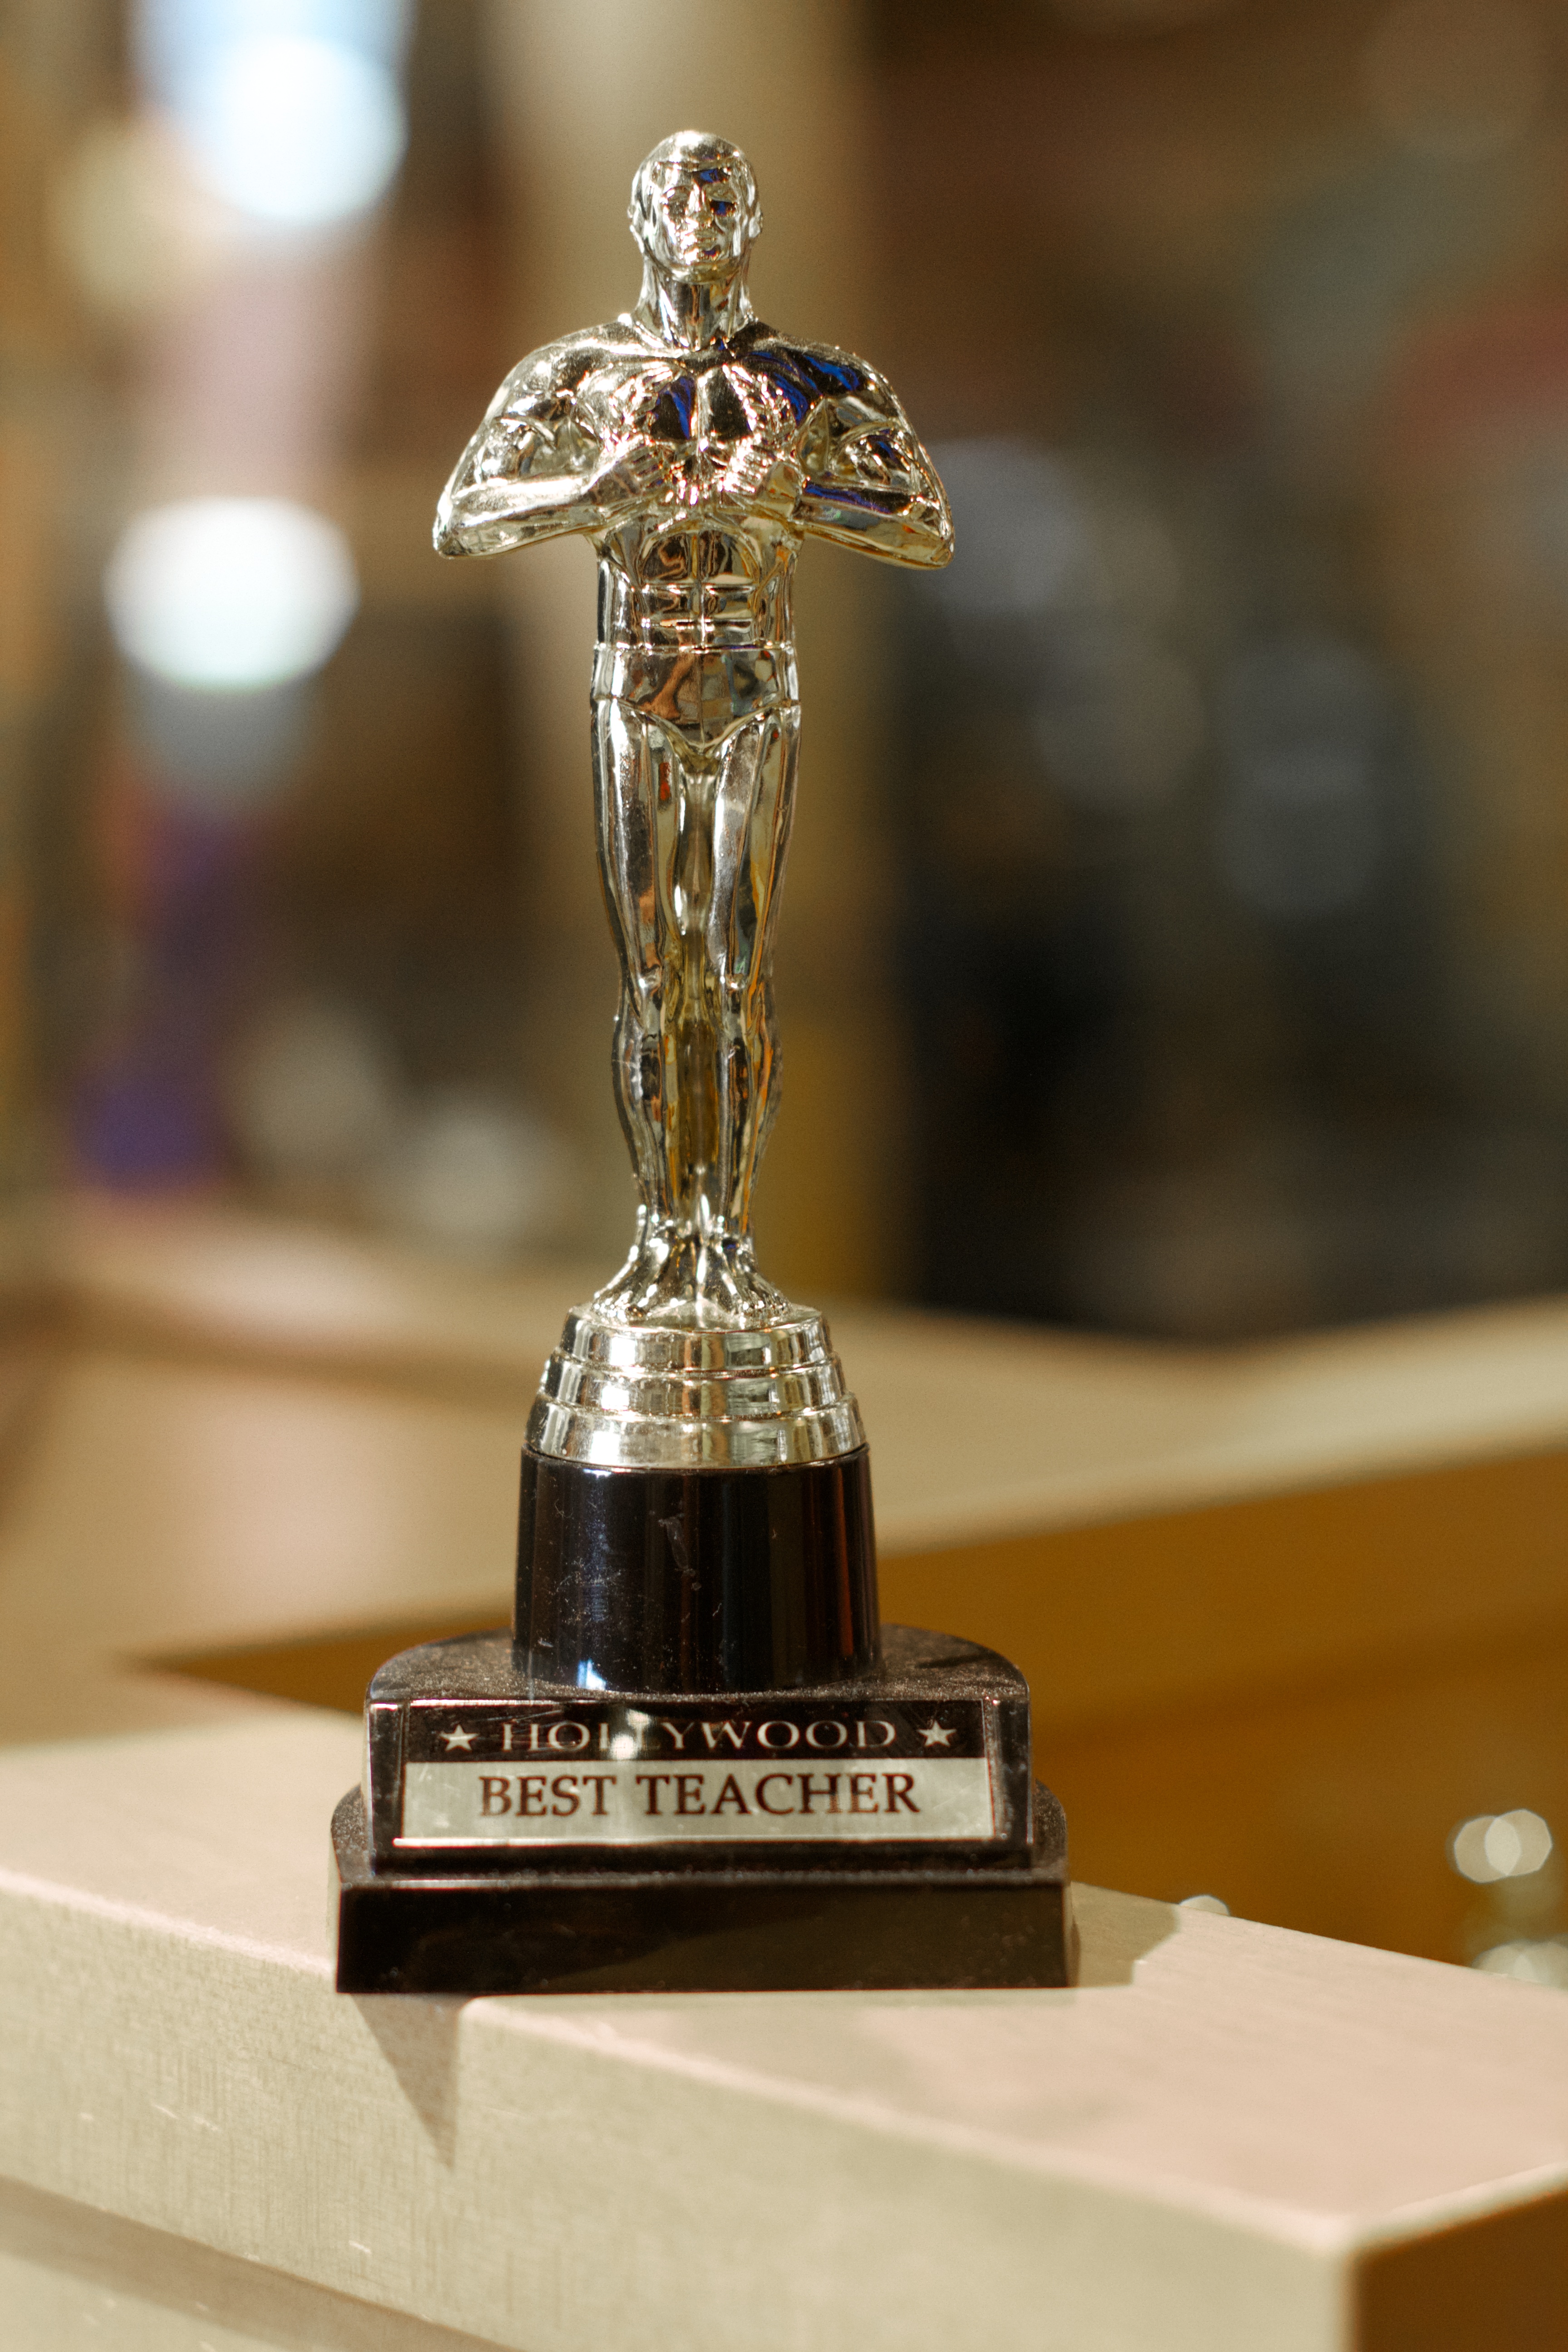
lighting, trophy